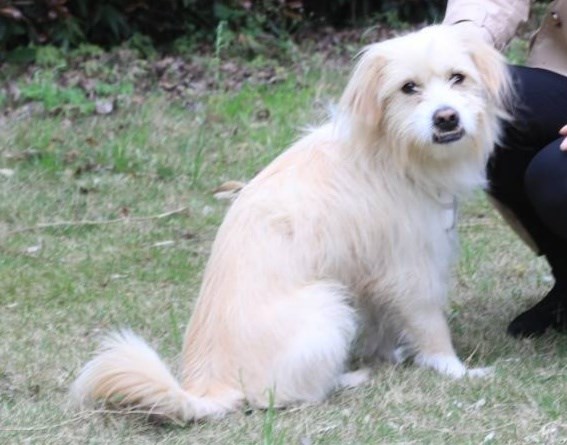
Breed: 2342-n000102-miniature_schnauzer